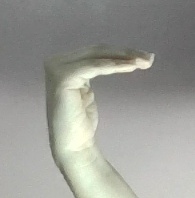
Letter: haa